Answer in natural language. Which point is closer to the camera taking this photo, point A  or point B? Choose between the following options: A or B
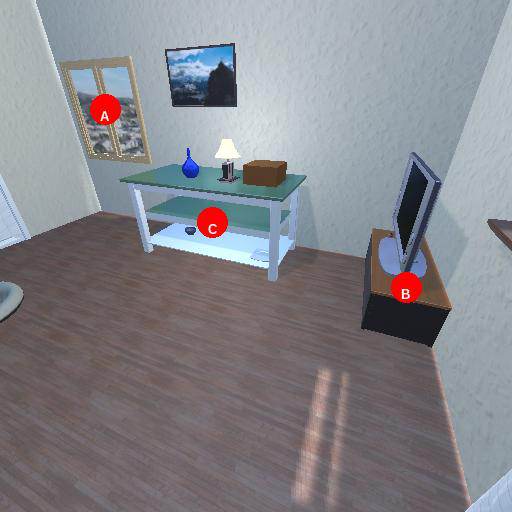
<answer>B</answer>